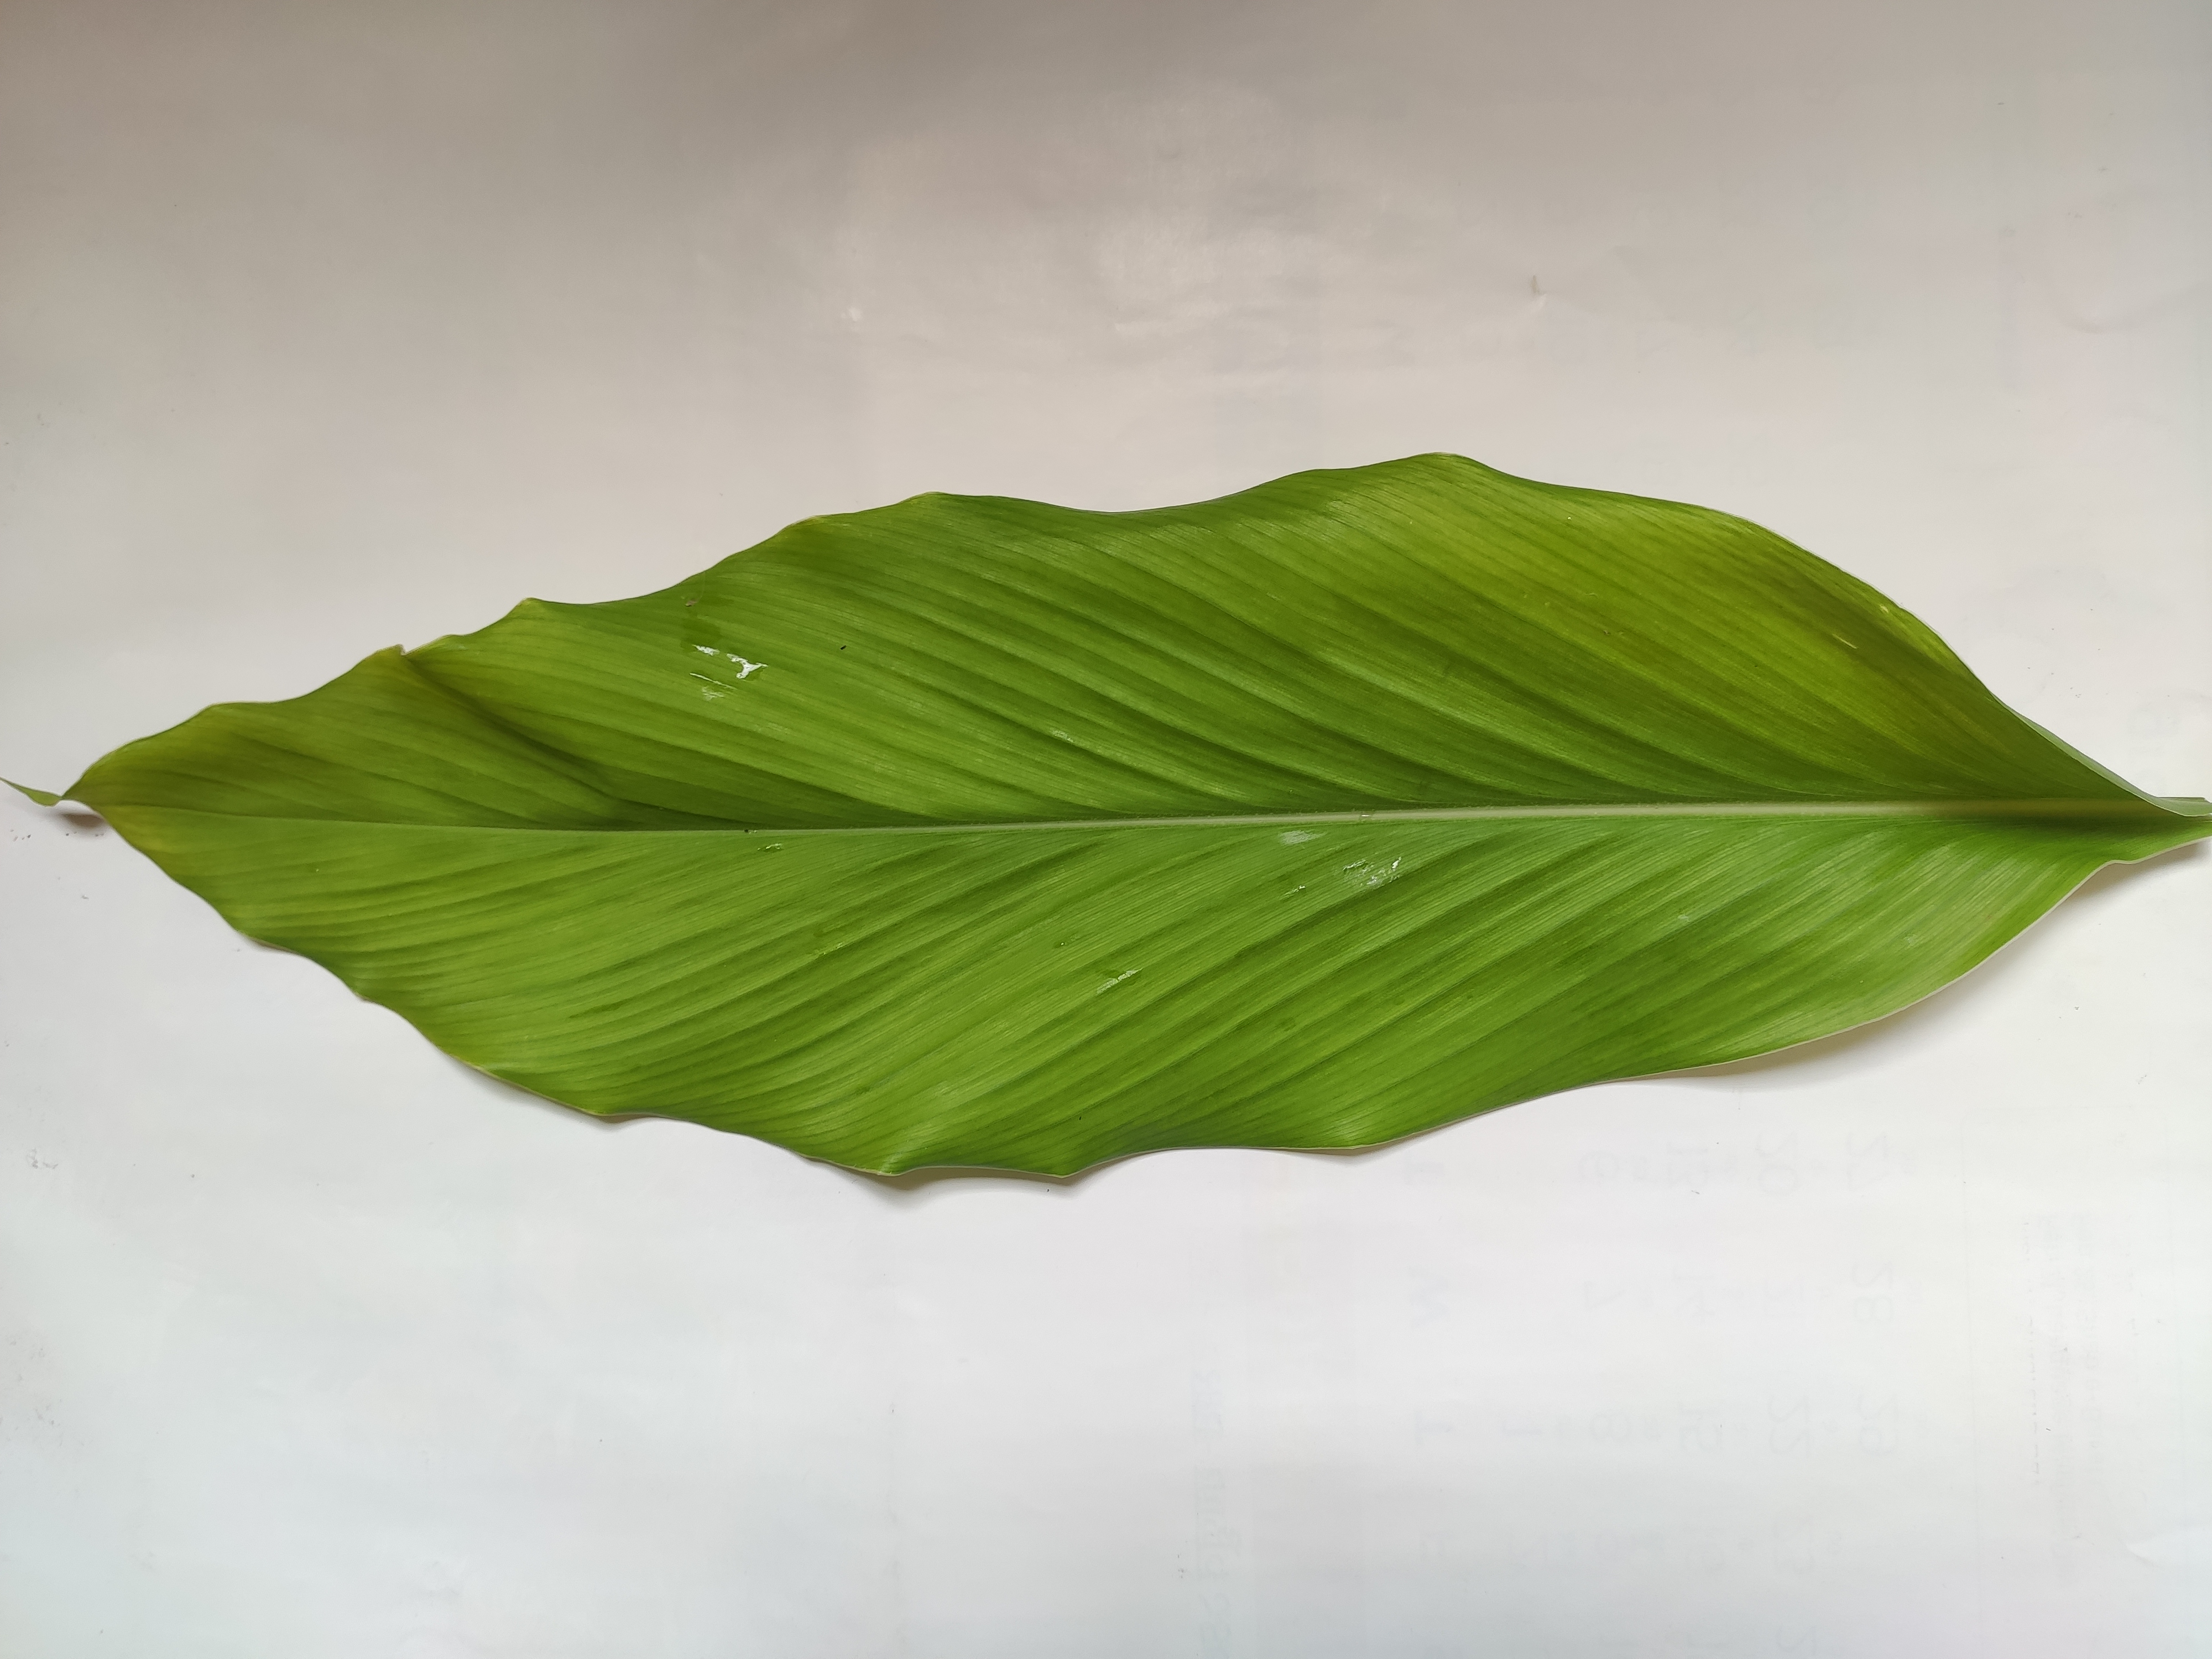
Label: Healthy_Leaf